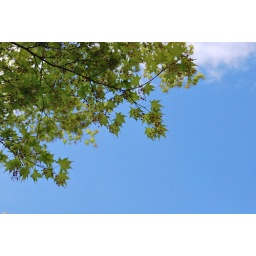
tree against sky